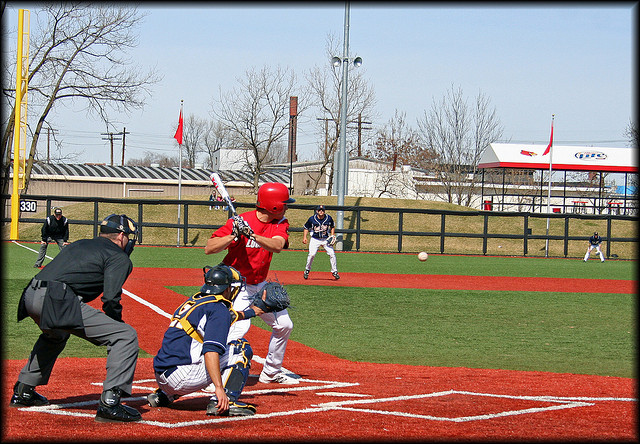
cầu thủ bóng chày đang cầm gậy thi đấu trên sân